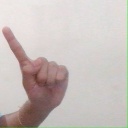
अक्षर: ए